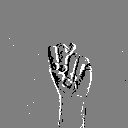
ASL letter: n